Public housing estates in Tai Wai

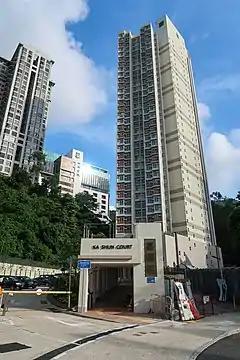
Ka Shun Court

Ka Shun Court is a Home Ownership Scheme court in Tai Wai, near Hin Keng Estate and Union Hospital. It is located in Hin Tin, within walking distance of the Hin Keng station which was opened on 14 February 2020. It is a single block with totally 248 flats completed in 2018.